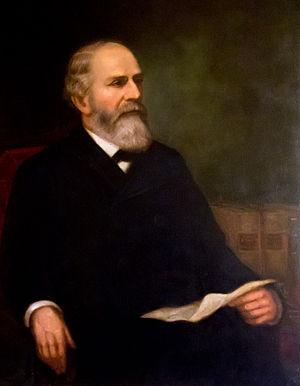
Voici la liste des gouverneurs de la colonie puis de l'État du Rhode Island.